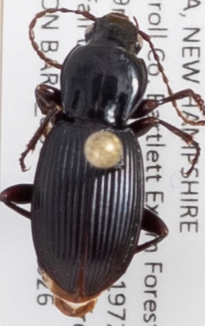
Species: Pterostichus tristis
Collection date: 2019-06-26
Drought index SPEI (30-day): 0.362
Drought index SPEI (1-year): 1.22
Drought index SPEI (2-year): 0.998